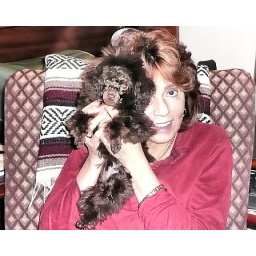
perfect baby at 3 months good of me in red pc chair